Lucius Fox (baseball)

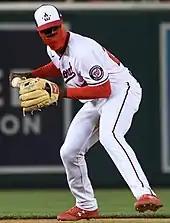
Fox with the Washington Nationals in 2022

Lucius Kadeem Fox Jr. (born July 2, 1997) is a Bahamian professional baseball shortstop who is a free agent. He has previously played in Major League Baseball (MLB) for the Washington Nationals.